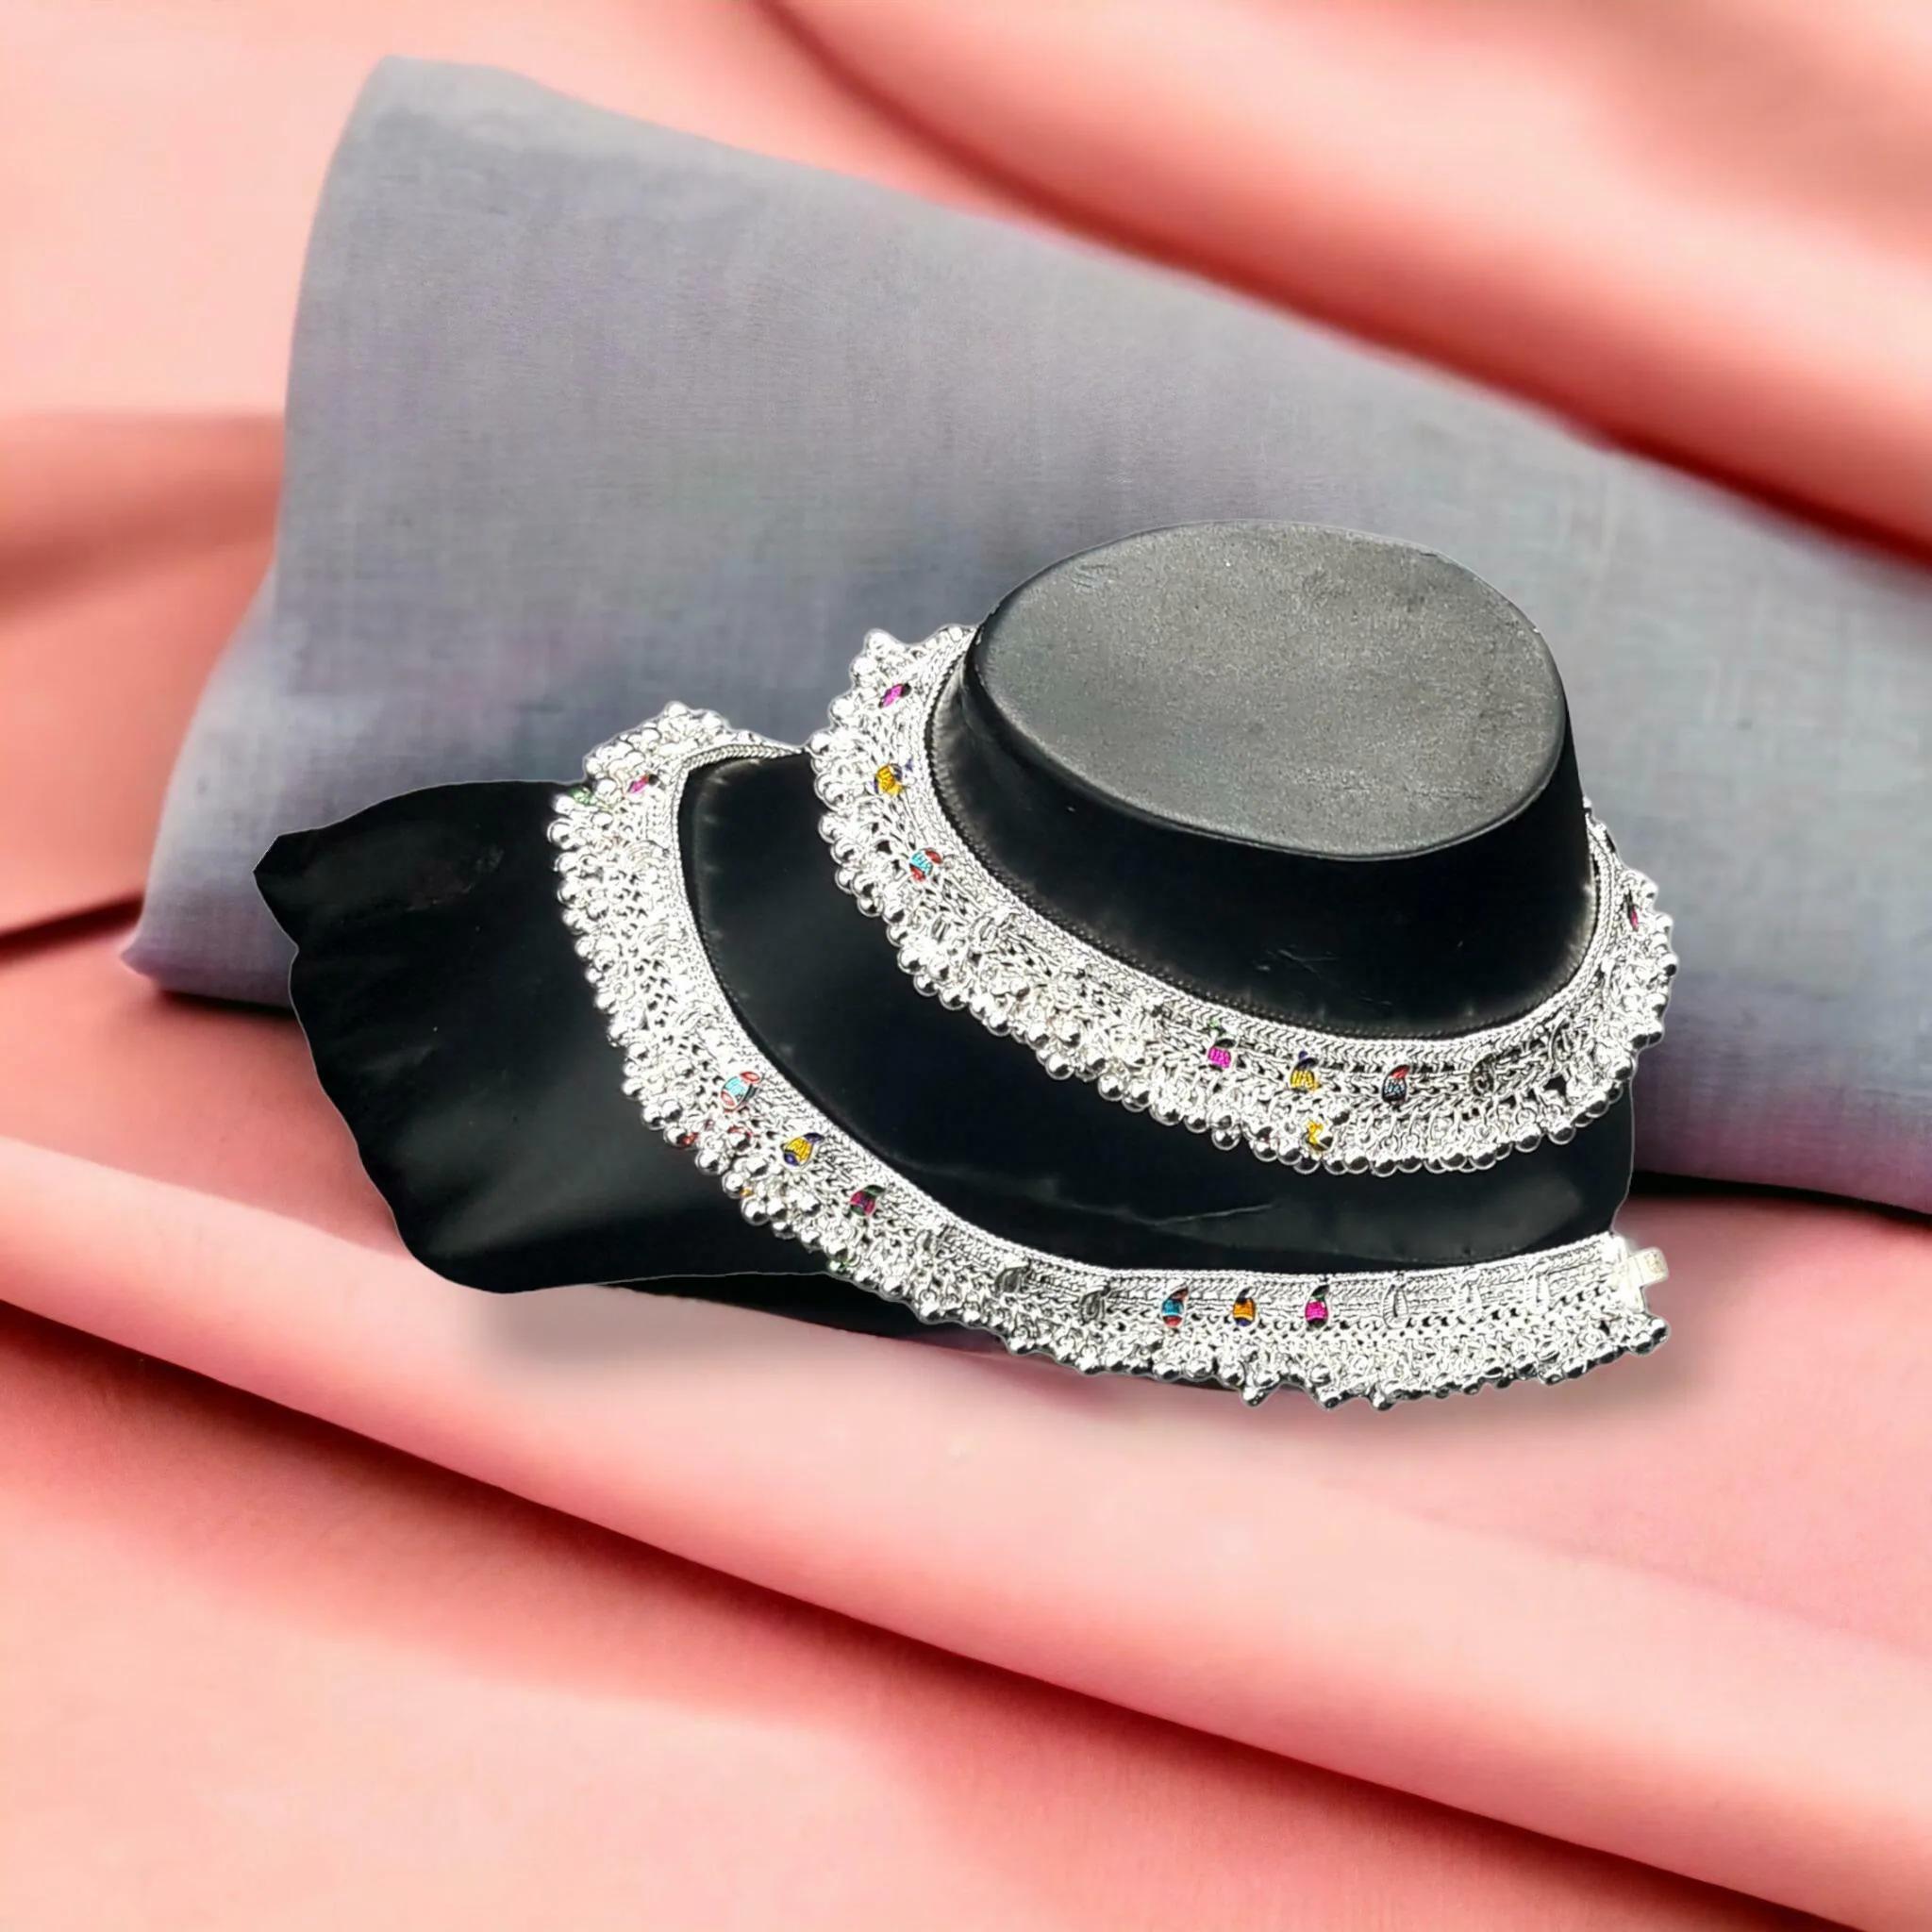
BR Ornaments A060 Alloy Anklet (Pack of 2)
Type: Anklet
Brand: BR Ornaments
Price: Rs. 419
 This silver anklet looks good with all indian outfitsor traditional outfits suitable girls and women of all ages. grab this pair of anklets, you will feel stylish ankle and shining silver anklet will make beautiful, you must buy the sns traders anklets you will never go wrong with the latest design, fancy anklets in silver jewellery.